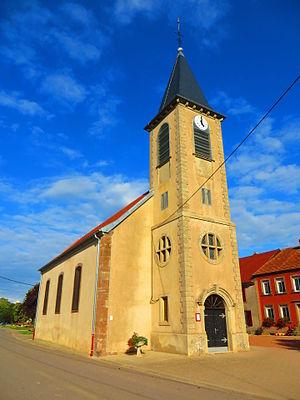
Givrycourt l'église de l'Assomption-de-la-Bienheureuse-Vierge-Marie
Givrycourt est une commune française située dans le département de la Moselle en région Grand Est.